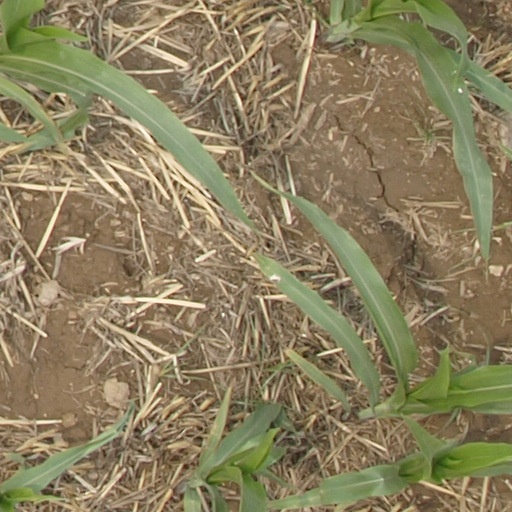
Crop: maize; corn